Tess of the d'Urbervilles (1913 film)

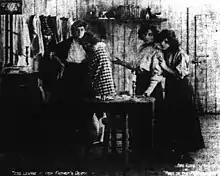
Scene from the film

Tess of the d'Urbervilles is a 1913 American silent drama film based upon the Thomas Hardy 1891 novel of the same name and was one of the first feature films made. It was directed by J. Searle Dawley, released by Famous Players Film Company and stars Mrs. Fiske, reprising her famous role from the 1897 play. An Adolph Zukor feature production after securing the services of top American actress Mrs. Fiske.